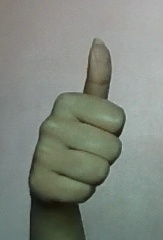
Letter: aleff